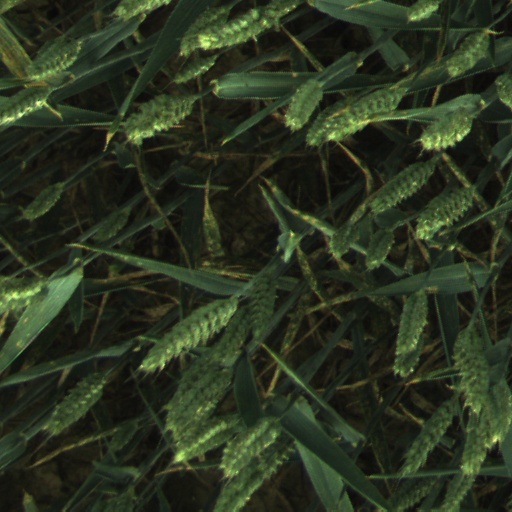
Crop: wheat